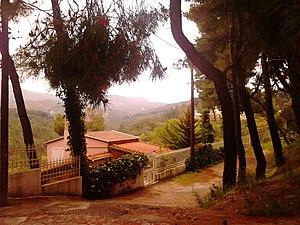
Dans la Grèce antique, Acharnes est le plus vaste des dèmes d’Attique, situé au pied du mont Parnès, à 60 stades au nord d’Athènes, en territoire de la tribu des Œnéides.